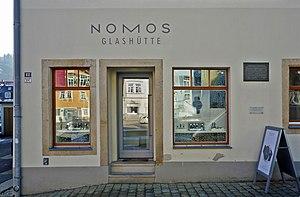
Nomos Glashütte est une entreprise horlogère allemande. Créée en 1990, la société produit et commercialise des montres-bracelet mécaniques à remontage manuel ou dotées d’un calibre automatique. Sa manufacture est située à Glashütte dans le Land de la Saxe.